John Dudley, 1st Duke of Northumberland

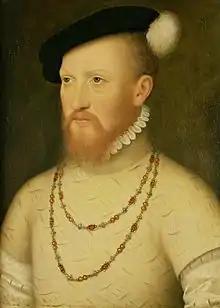
Edward Seymour, Duke of Somerset

As Lord Admiral, Dudley was responsible for creating the Council for Marine Causes, which for the first time co-ordinated the various tasks of maintaining the navy functioning and thus made English naval administration the most efficient in Europe. At sea, Dudley's fighting orders were at the forefront of tactical thinking: Squadrons of ships, ordered by size and firepower, were to manoeuvre in formation, using co-ordinated gunfire. These were all new developments in the English navy.